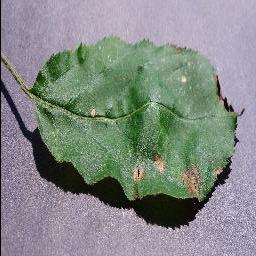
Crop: apple
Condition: black_rot